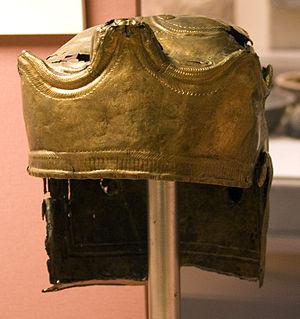
Le casque romain est un élément très représentatif de la légion. Celui-ci est le produit d'une sélection et d'une évolution qui accompagne l'évolution de l'art militaire romain.
Le casque de Guisborough est un casque romain de cavalerie en bronze, trouvé en 1864 près de Guisborough, dans le Yorkshire du Nord, en Angleterre. Il était monté d'origine avec une paire de pièces de protection des joues, qui n'ont pas été retrouvées ; les trous par lesquels ces protections étaient attachées sont visibles à l'avant des protections d'oreilles. Il est doté d'un riche décor en relief, avec des figures à la fois gravées et embouties, indiquant que c'était un casque d'apparat, probablement utilisé dans des parades ou des tournois, mais il peut très bien avoir été porté sur le champ de bataille. Le casque a été trouvé au cours de travaux de voirie, soigneusement disposé dans ce qui semble avoir été un dépôt aménagé dans un lit de gravier, loin de tout site romain connu. Après sa découverte, il fut remis au British Museum à Londres, où il a été restauré et où il est désormais exposé.
Les hippika gymnasia, sont un type de tournoi ou démonstrations rituelles effectuées par la cavalerie romaine afin de prouver leurs talents. Ils sont organisés sur un champ de démonstration situé à l'extérieur d'un fort, et consistent en exercices d'équitation et démonstration de manipulation d'armes telles que javelots ou lances. Les cavaliers et leurs montures portent des armures très élaborées et des casques réalisés spécialement pour ces exercices, ornés d'images issues de la mythologie romaine. Ces tournois répondent à plusieurs objectifs, notamment à améliorer les talents des cavaliers et le moral des troupes, et à impressionner les dignitaires et peuples conquis.